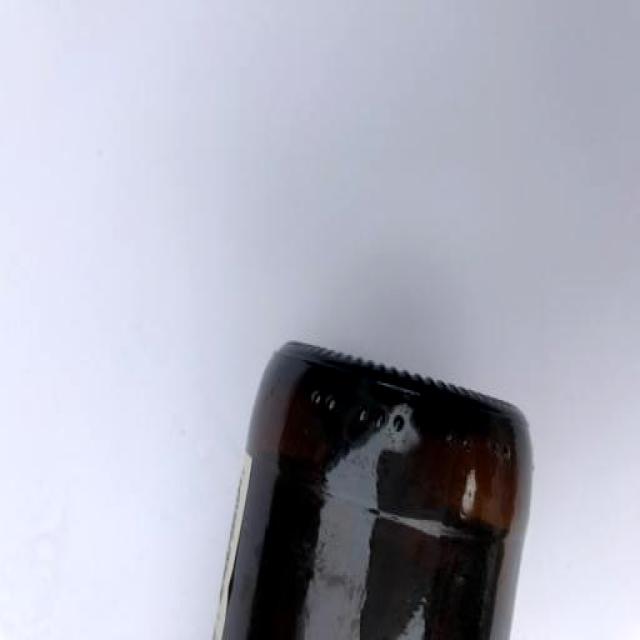
Label: Glass